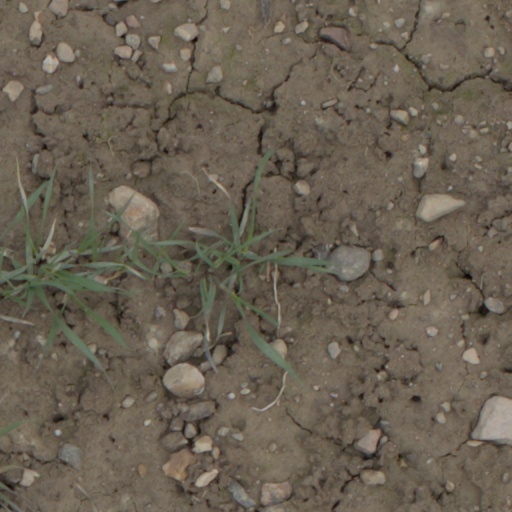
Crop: wheat